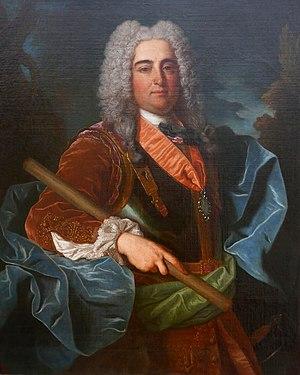
François de Portugal, duc de Beja est un prince portugais né à Lisbonne le 25 mai 1691 et décédé au même lieu le 21 juillet 1742.